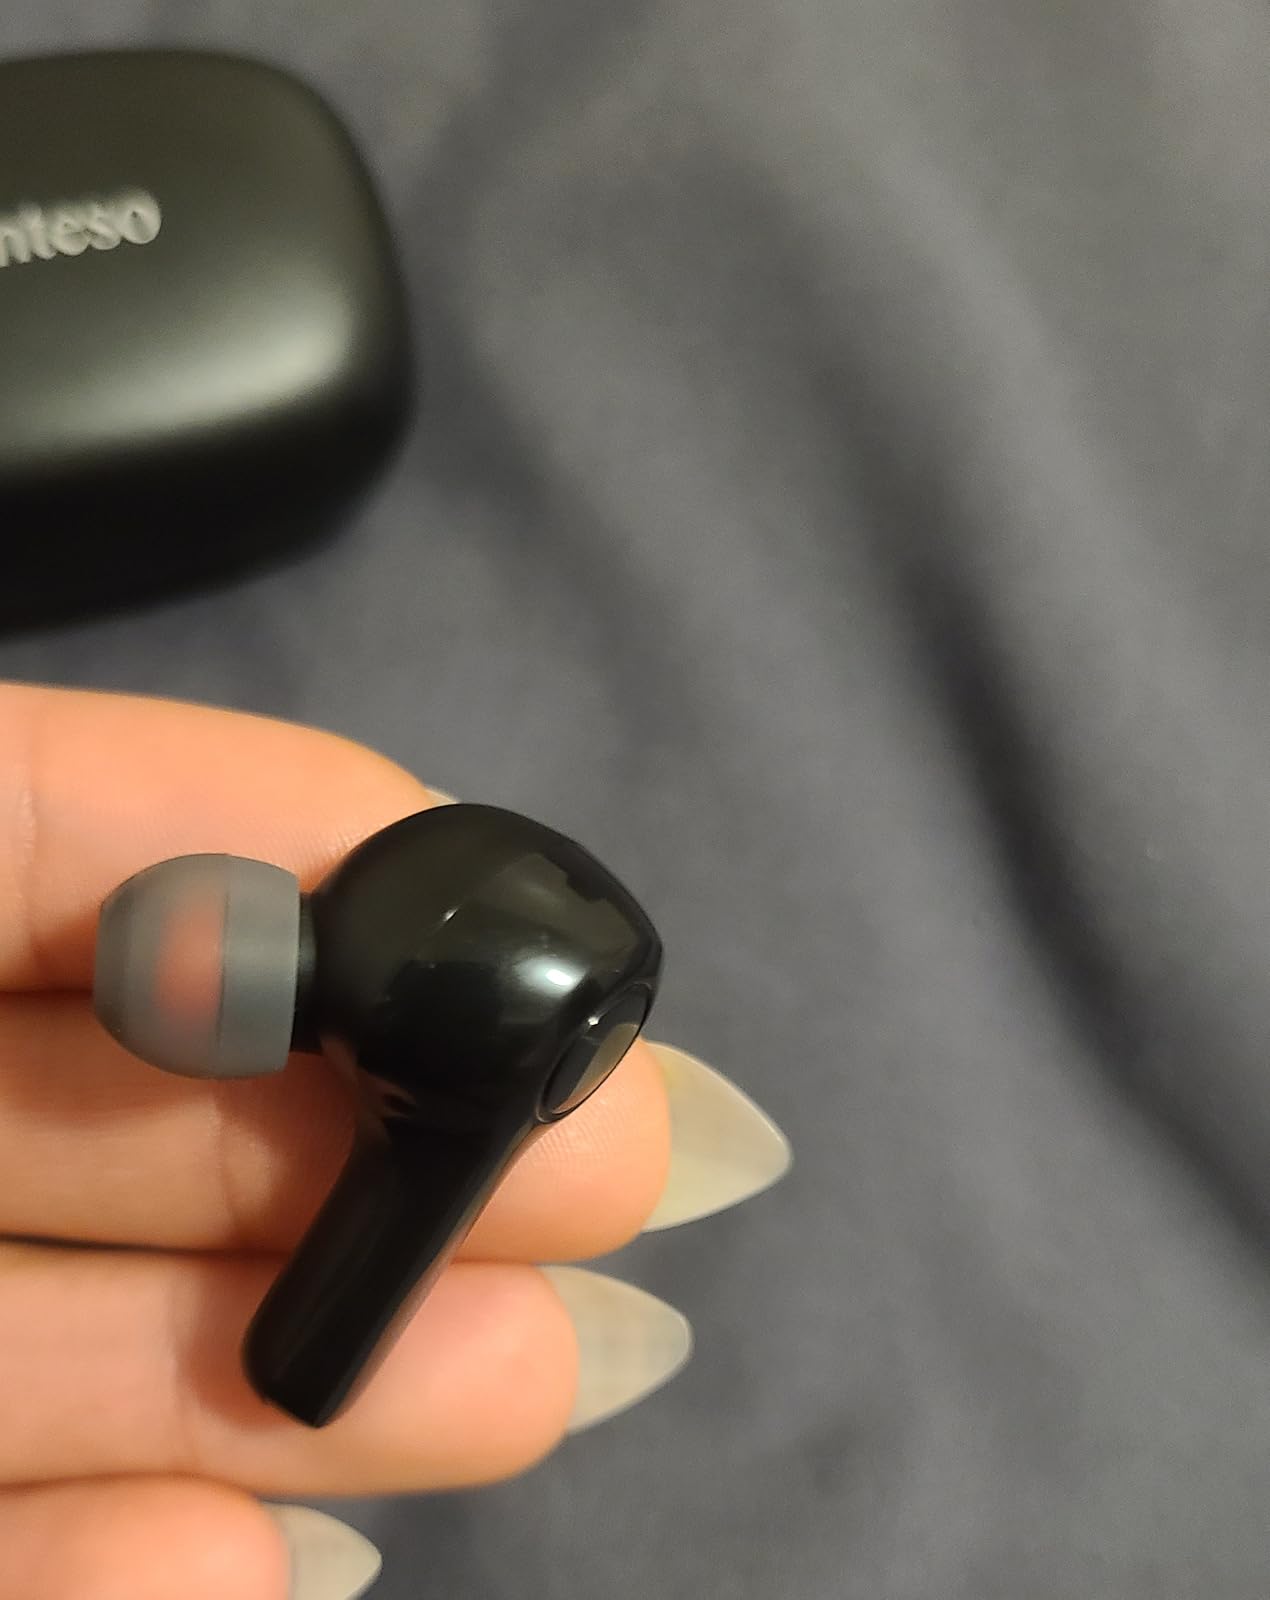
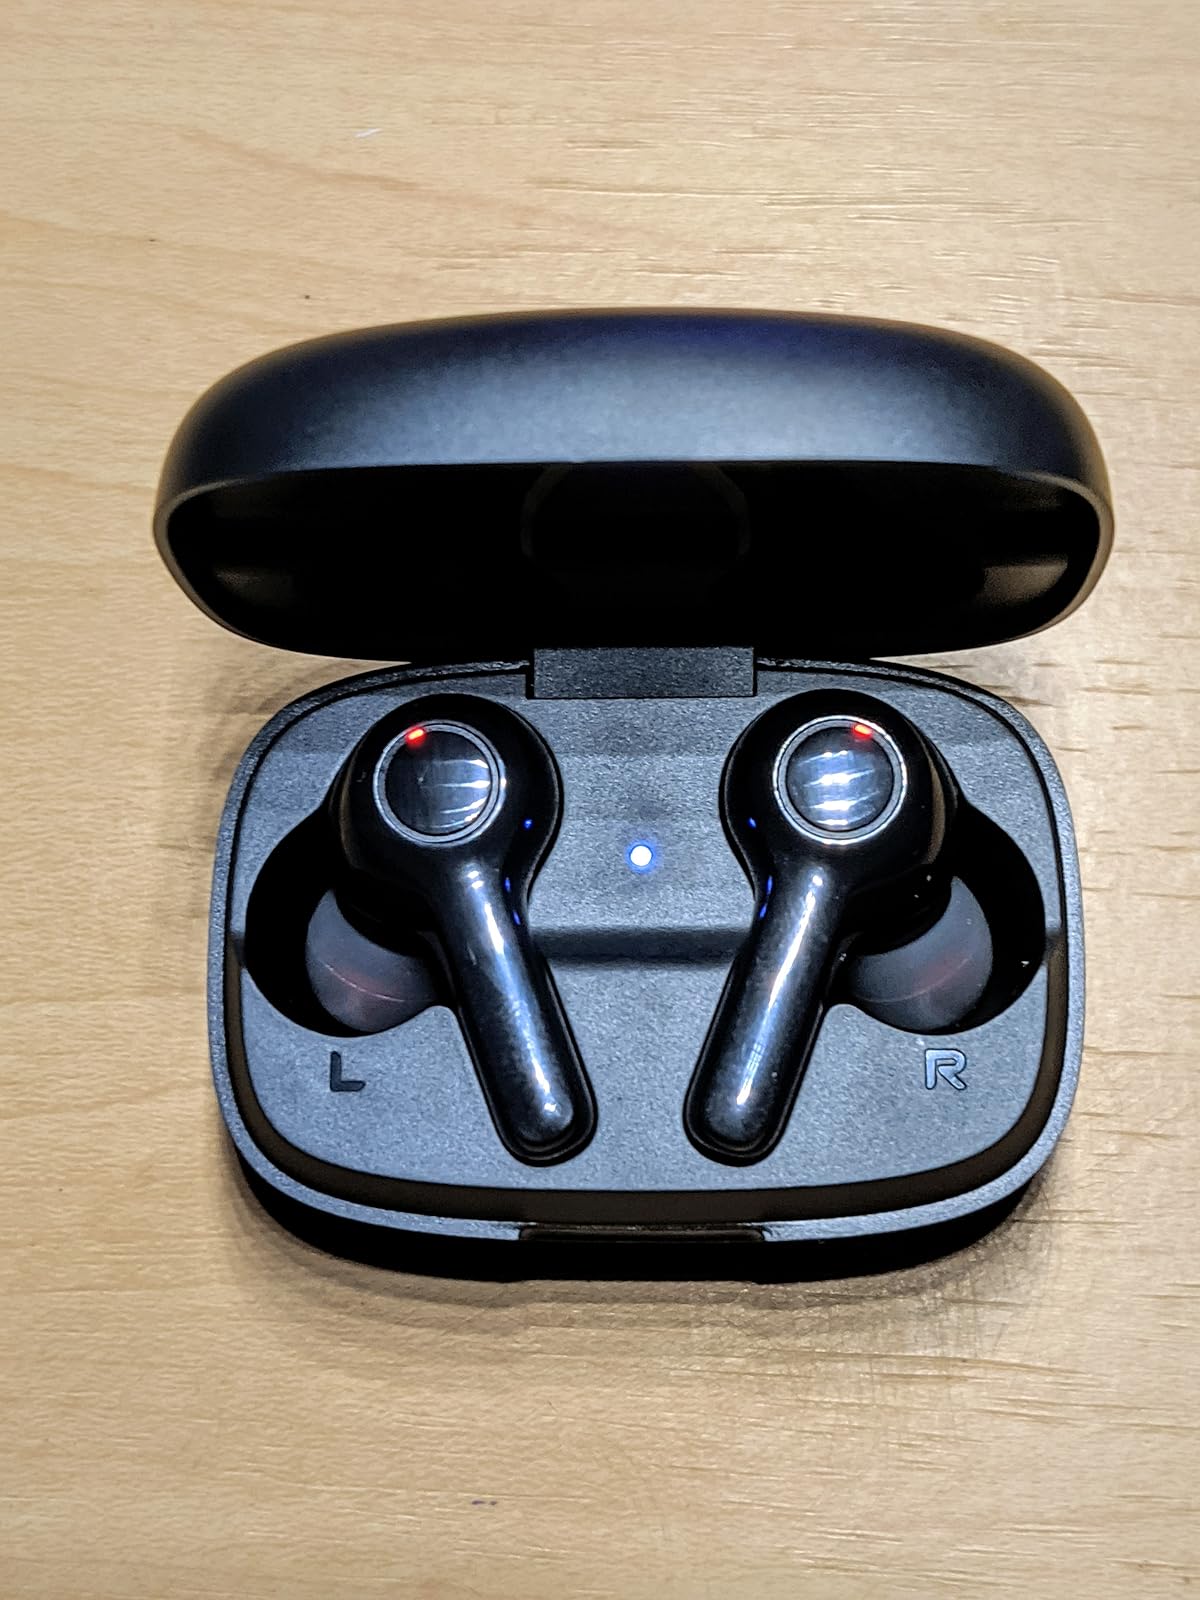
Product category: earbuds
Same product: yes